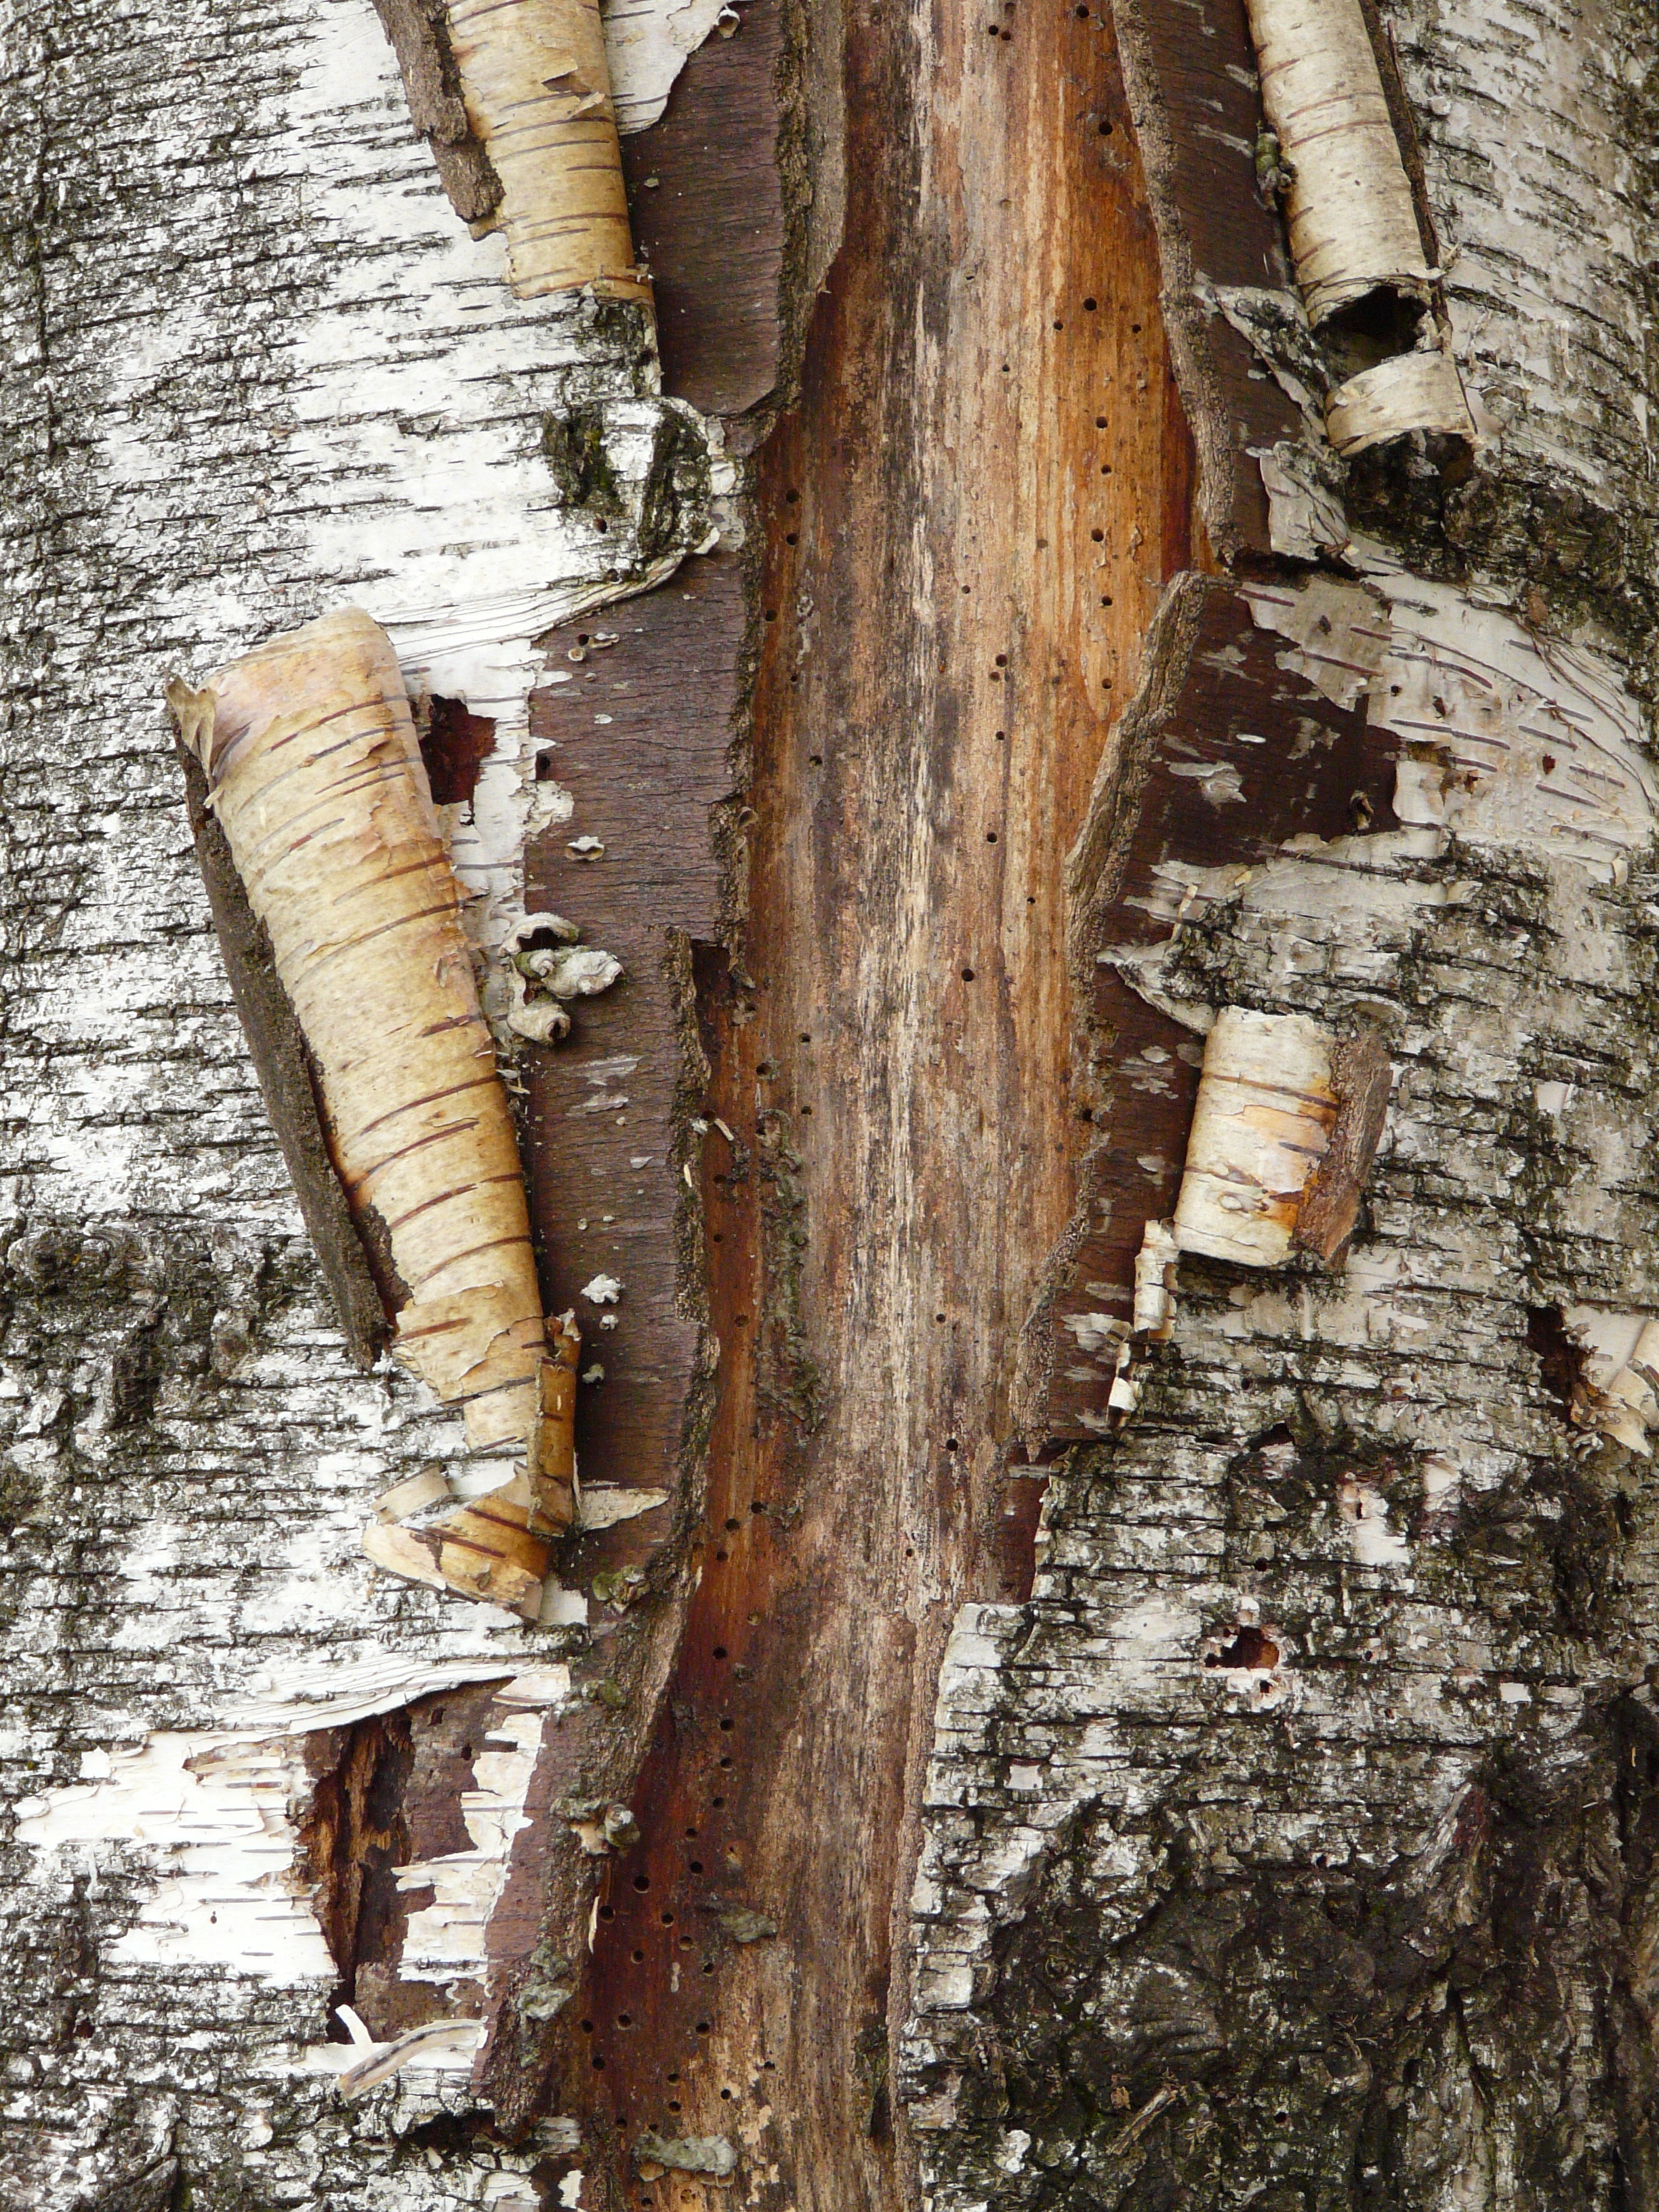
tree, forest, branch, plant, wood, leaf, trunk, bark, birch, twig, background, flowering plant, plant stem, woody plant, land plant